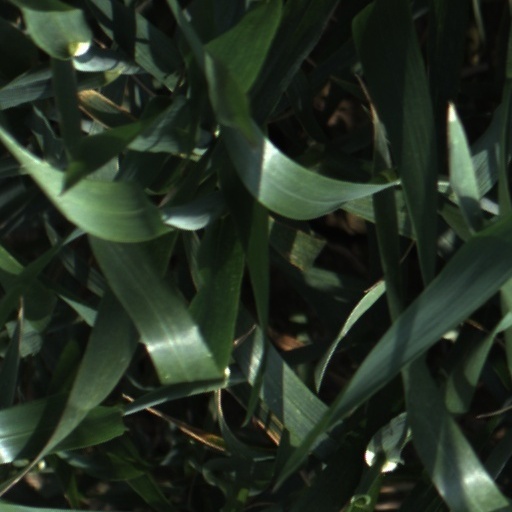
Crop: wheat